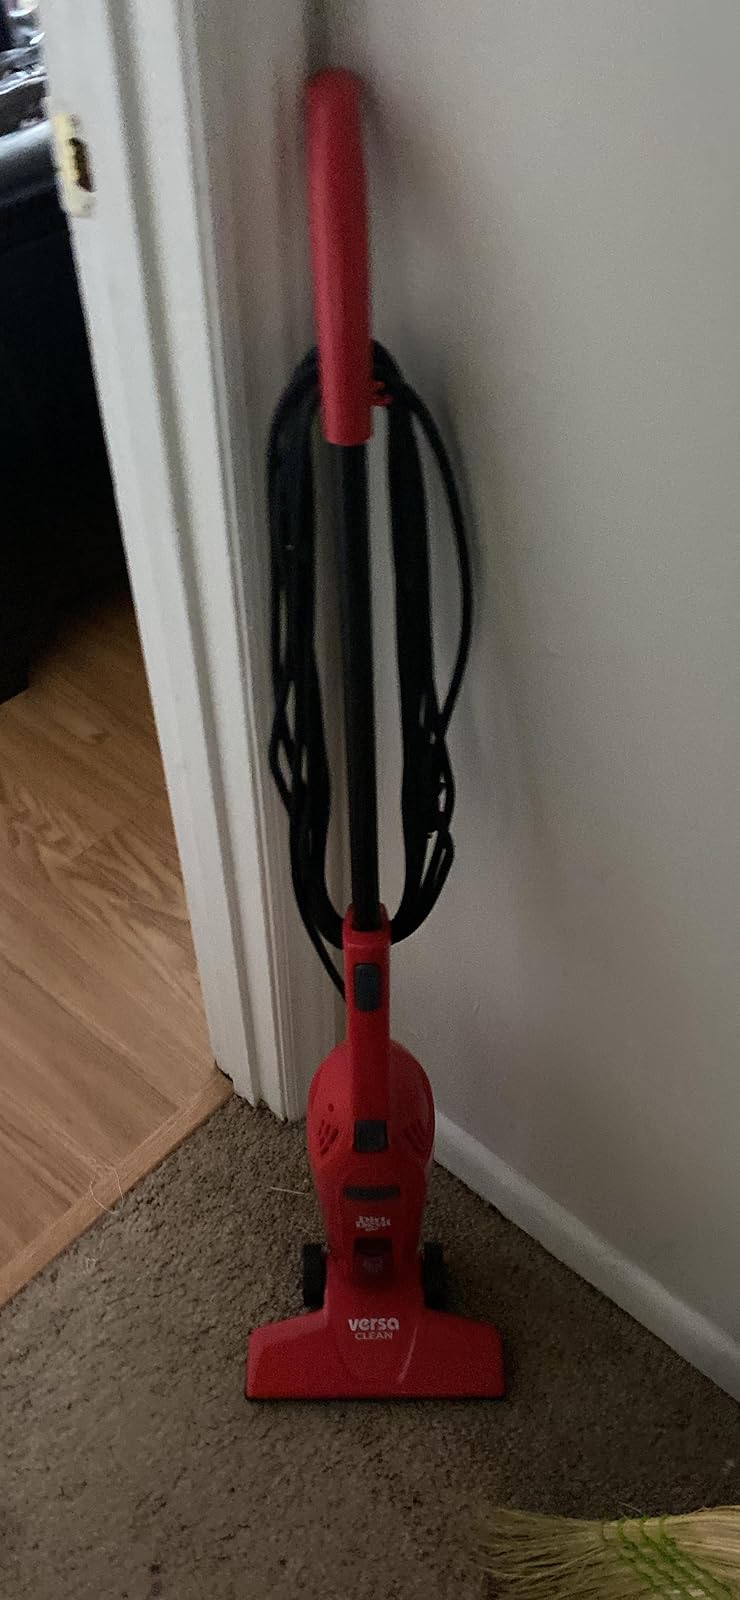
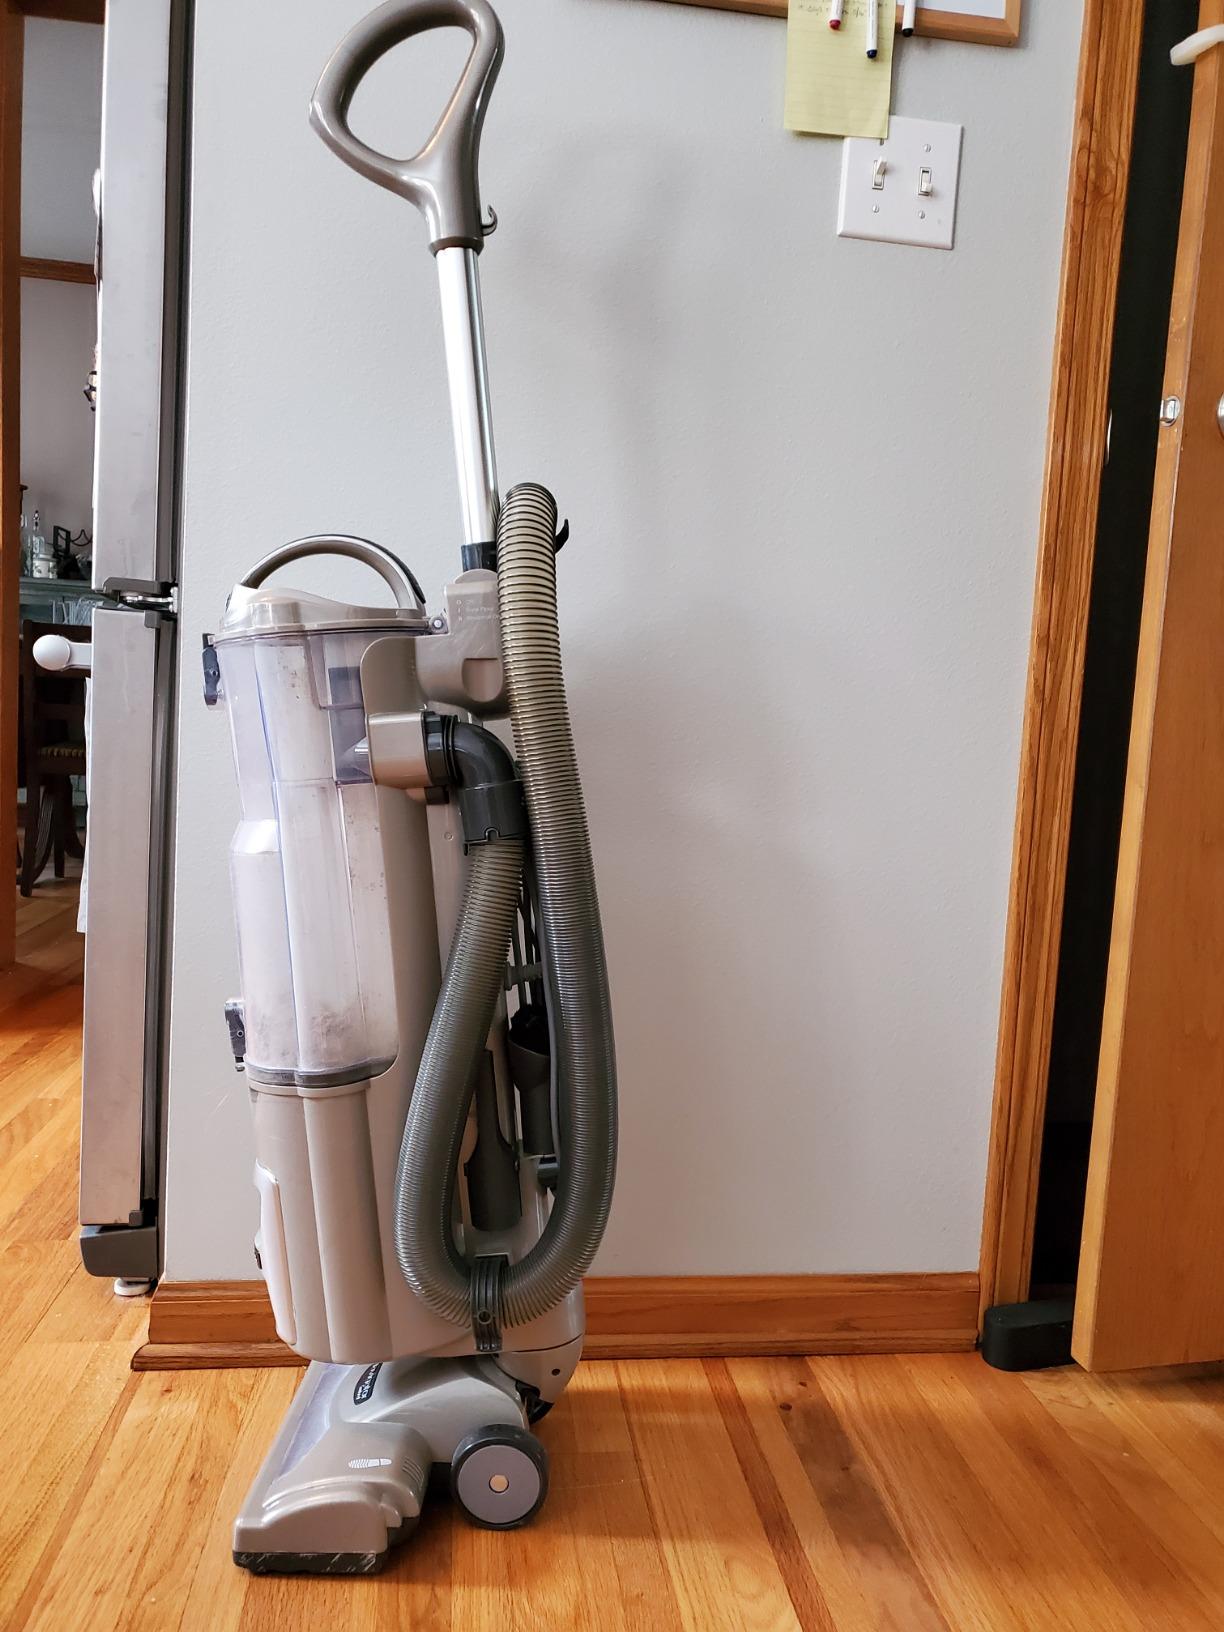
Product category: items_vacuum
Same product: no